Watatsu Shrine

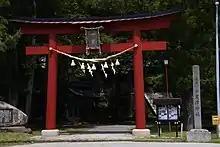
Torii at Watatsu Shrine

is a Shinto shrine in the Hamochiiioka neighborhood of the city of Sado, Niigata. It is the "ichinomiya" of former Sado Province. The main festival of the shrine is held annually on the April 23.